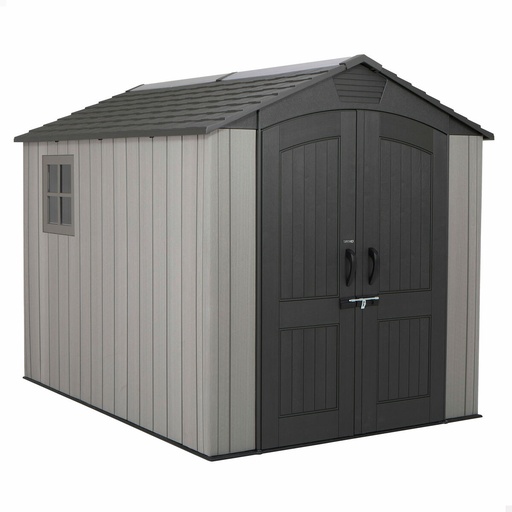
Stallo Lifetime 213 x 228 x 280 cm Grigio
Se sei alla ricerca di novità alla moda sul mercato, ti presentiamo Stallo Lifetime 213 x 228 x 280 cm Grigio ! Colore: Grigio Tipo: Stallo Materiale: Acciaio Plastica Dimensioni appross.: 213 x 228 x 280 cm General Product Safety Regulations information: LIFETIME EUROPE SAS 77 BOULEVARD VAUBAN 59000 - Lille 59000 - Lille +33320576767 saleseu@eu.lifetime.com https://eu.lifetimebrandseurope.com/
Brand: Lifetime
Category: Home & Garden > Lawn & Garden > Outdoor Living > Outdoor Structures > Sheds, Garages & Carports > Sheds